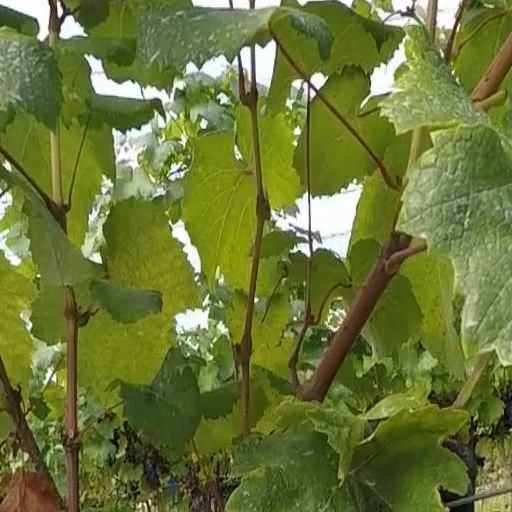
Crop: grape